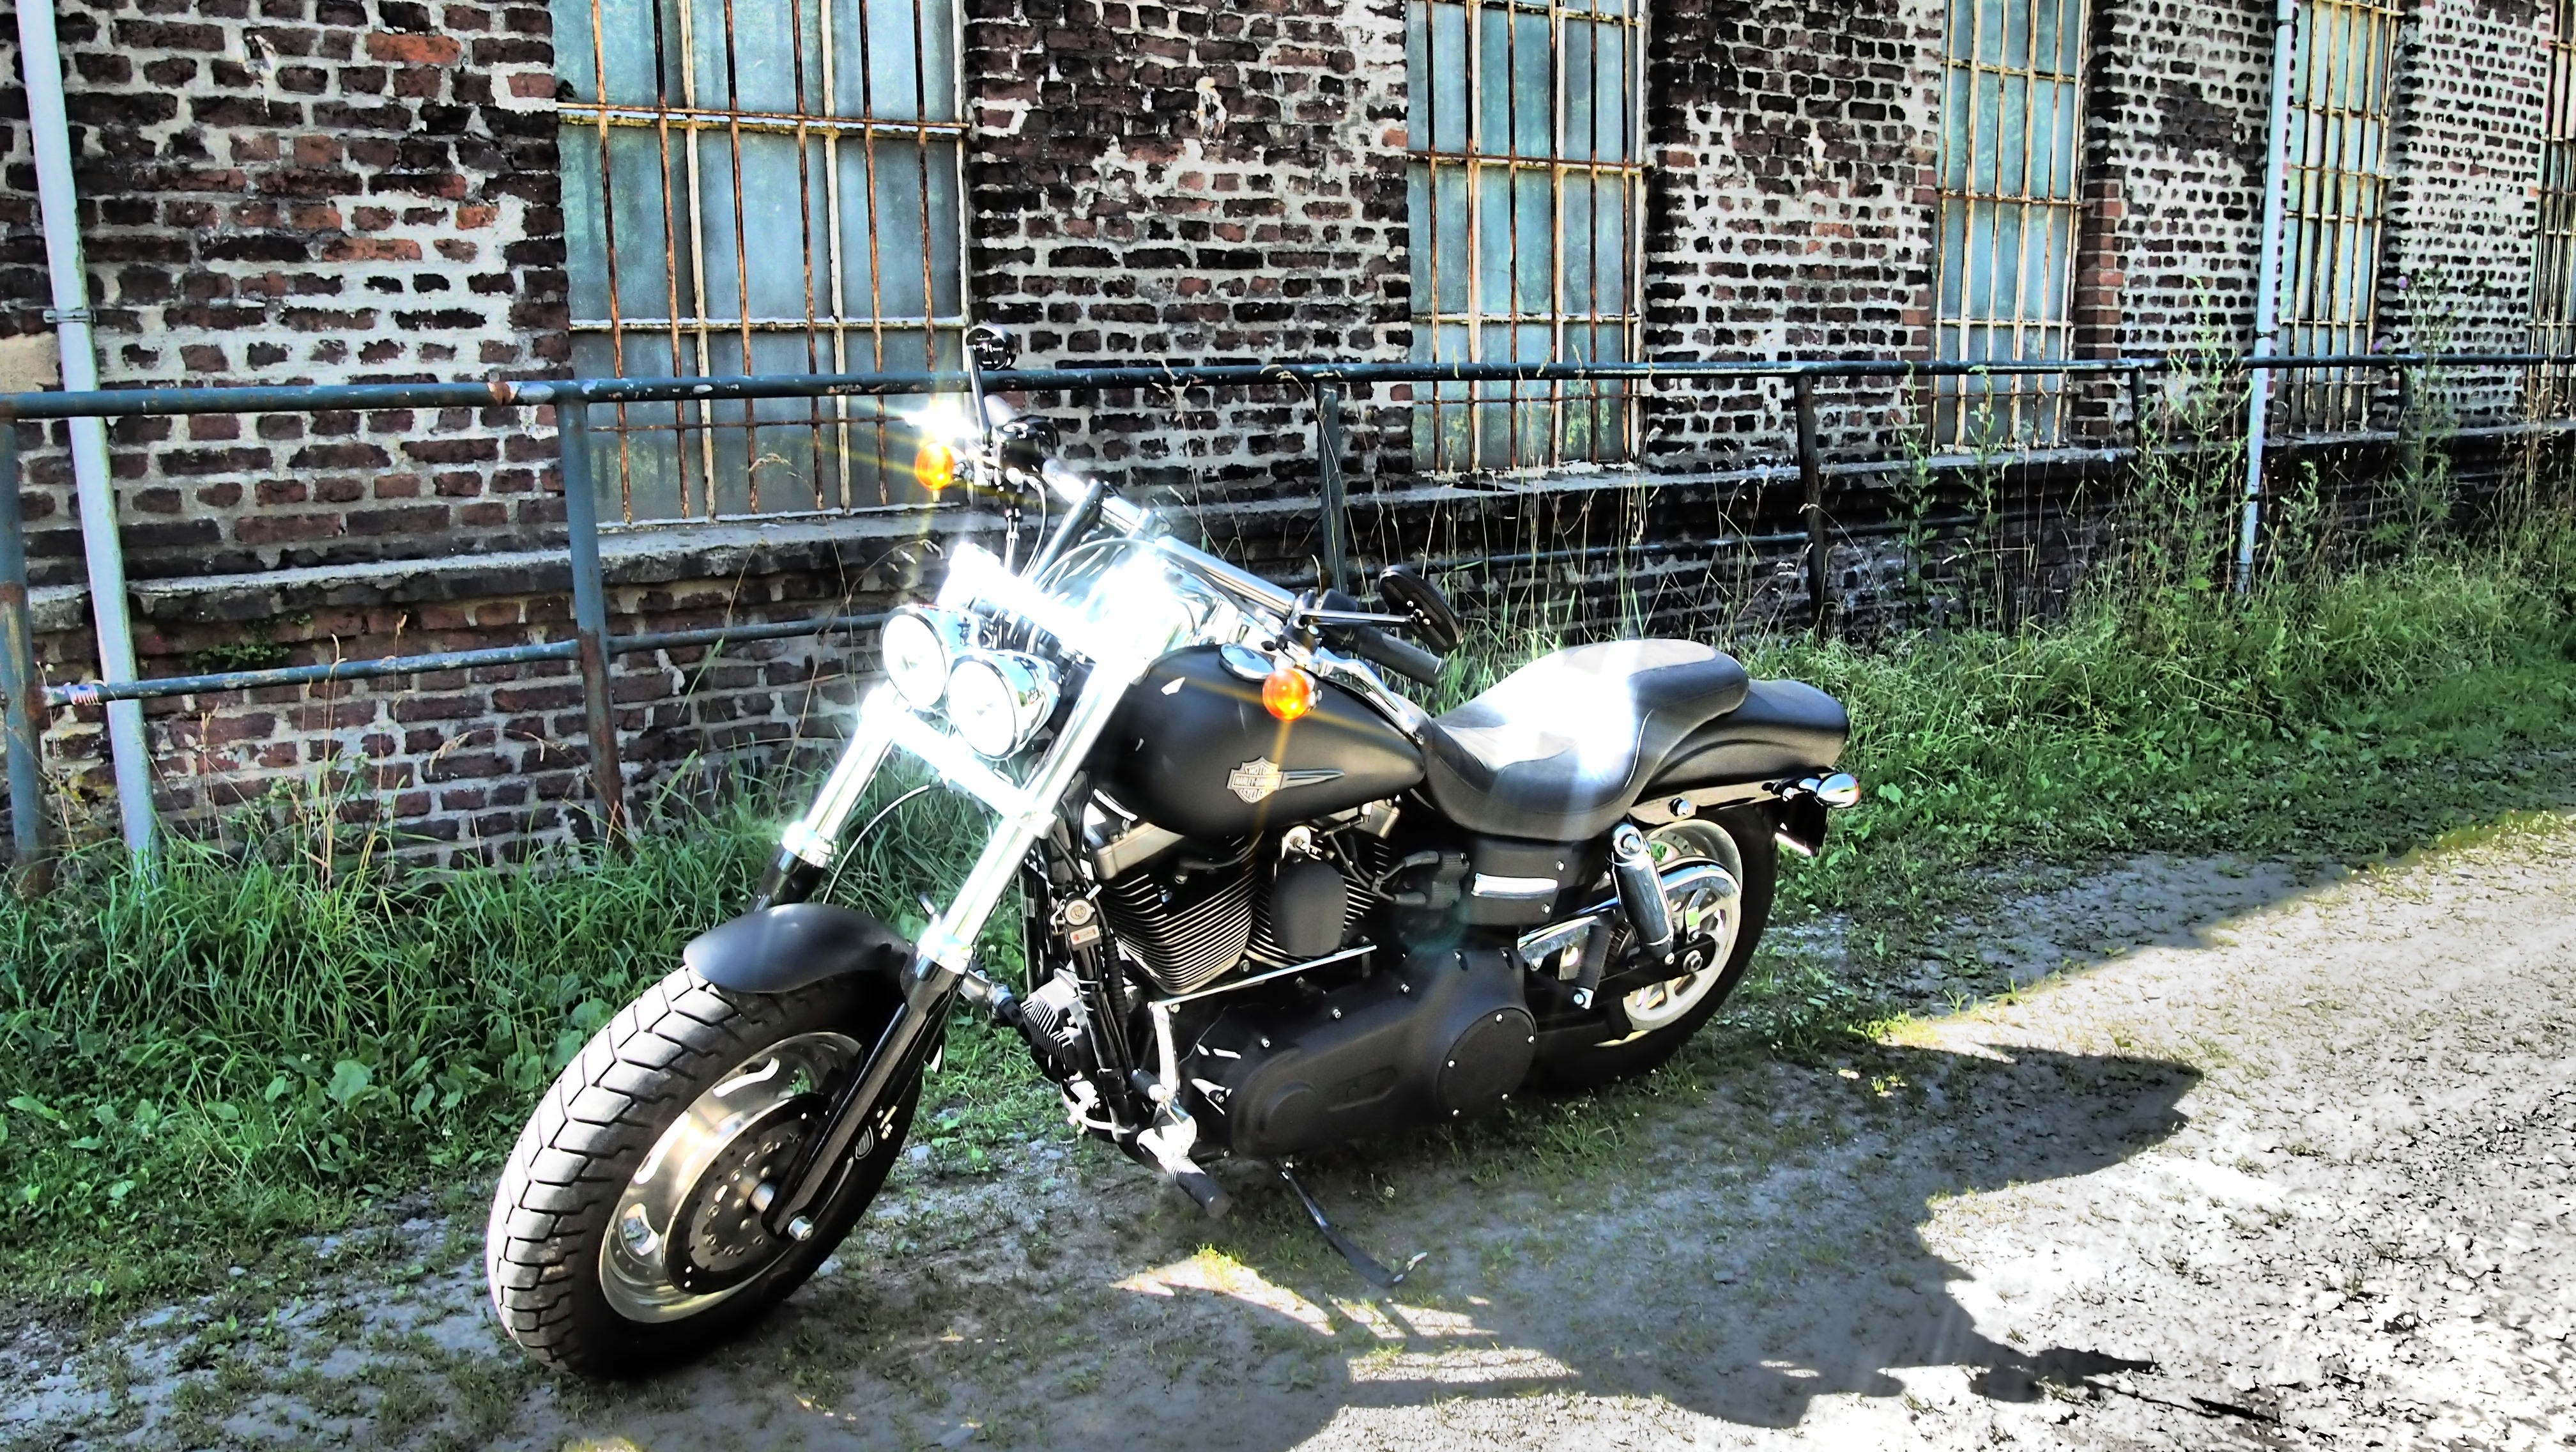
car, summer, vehicle, motorcycle, factory, chopper, harley, cruiser, motorcycling, land vehicle, fat bob, automobile make